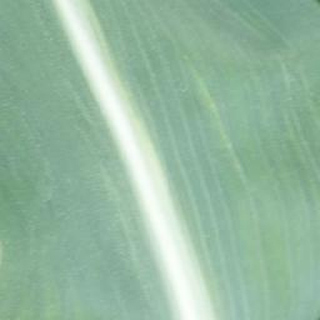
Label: healthy_corn